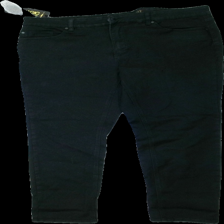
View: front
Type: Jeans
Category: Ladies
Brand: Kappahl
Brand text on label: XLNT
Colors: Black
Material: 75% cotton, 24% polyester, 1% elastane
Cut: Tight
Size: 50
Season: All
Trend: Denim
Price range: 50-100
Recommended usage: Reuse
Description: Black jeans